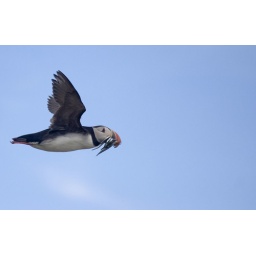
success rate at taking flying bird shots about 1 in 50 - but worth it!